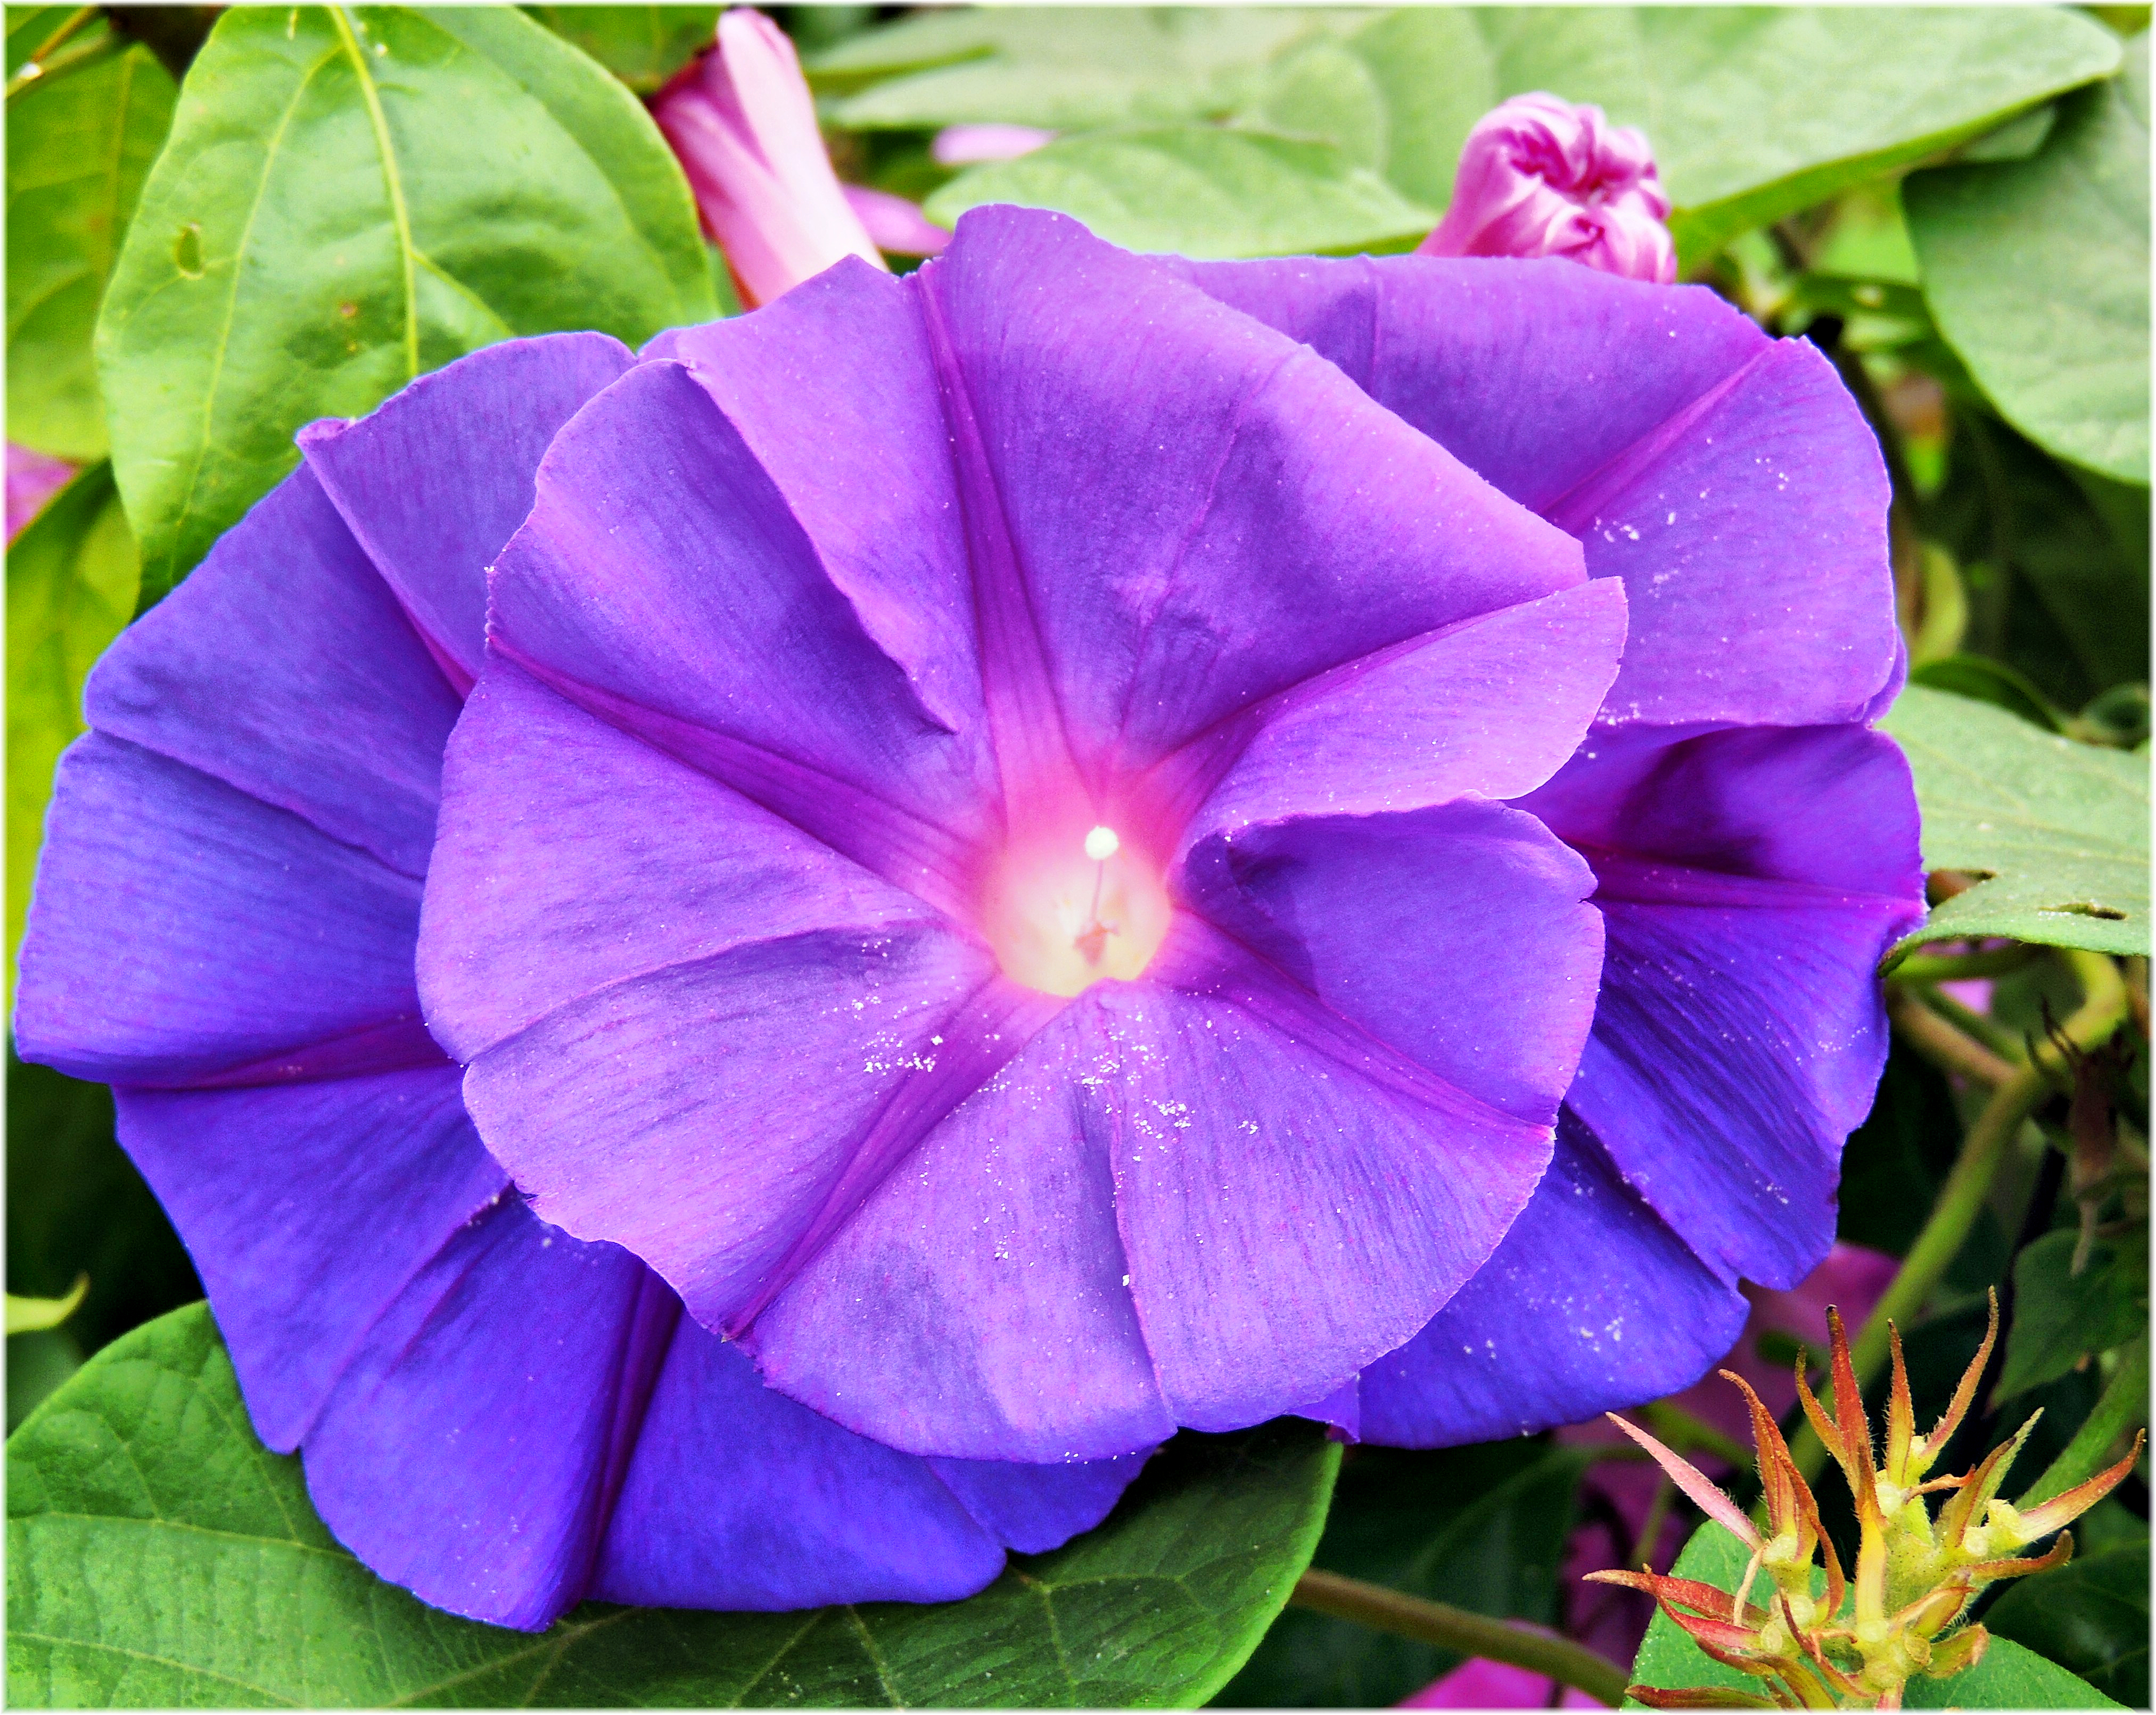
nature, plant, flower, purple, petal, macro, botany, flora, flowers, flor, naturaleza, flores, natureza, natur, morning glory, moonflower, fror, frores, macro photography, flowering plant, annual plant, land plant, morning glory family, beach moonflower